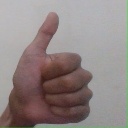
अक्षर: थ